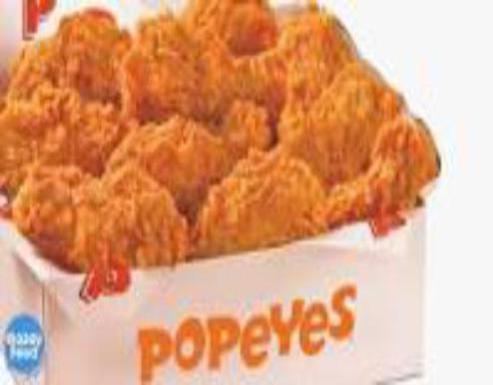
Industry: Food